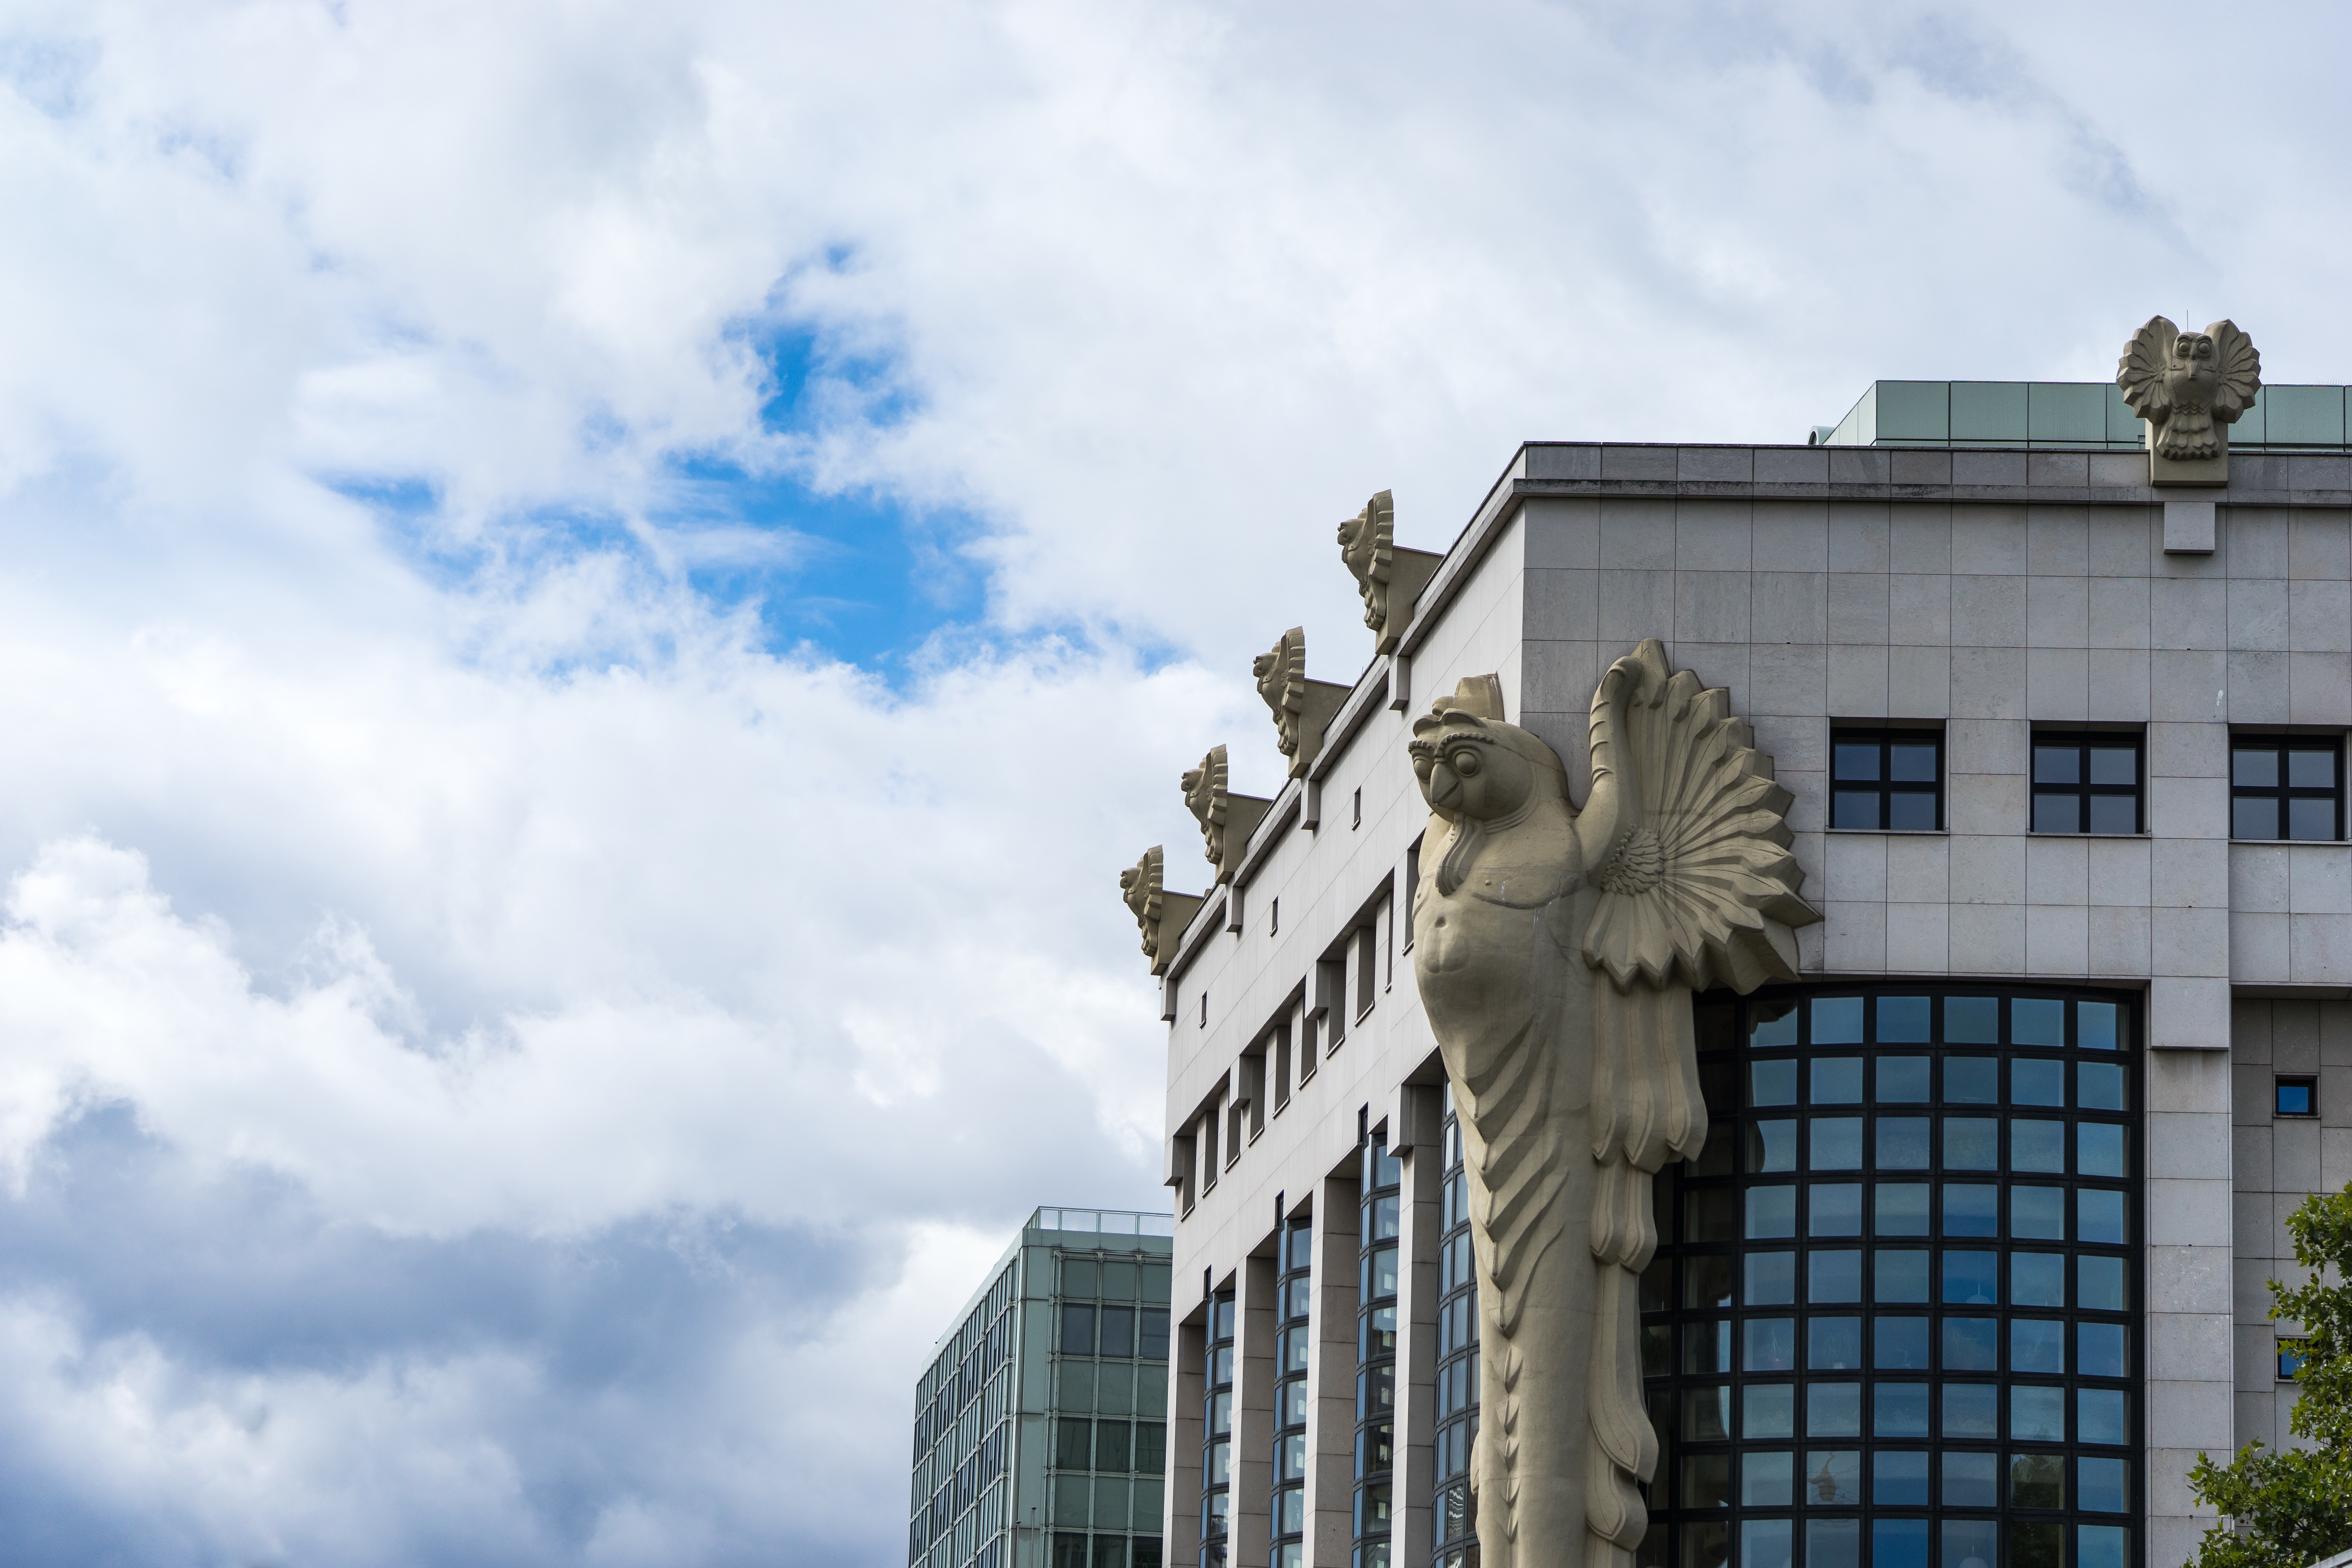
architecture, city, skyscraper, monument, downtown, statue, landmark, facade, blue, tower block, urban area, human settlement